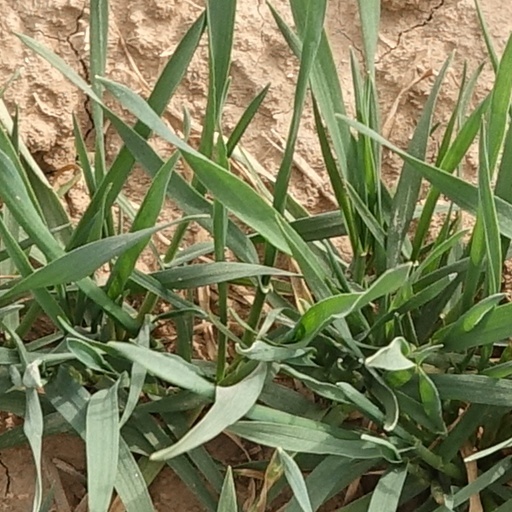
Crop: wheat